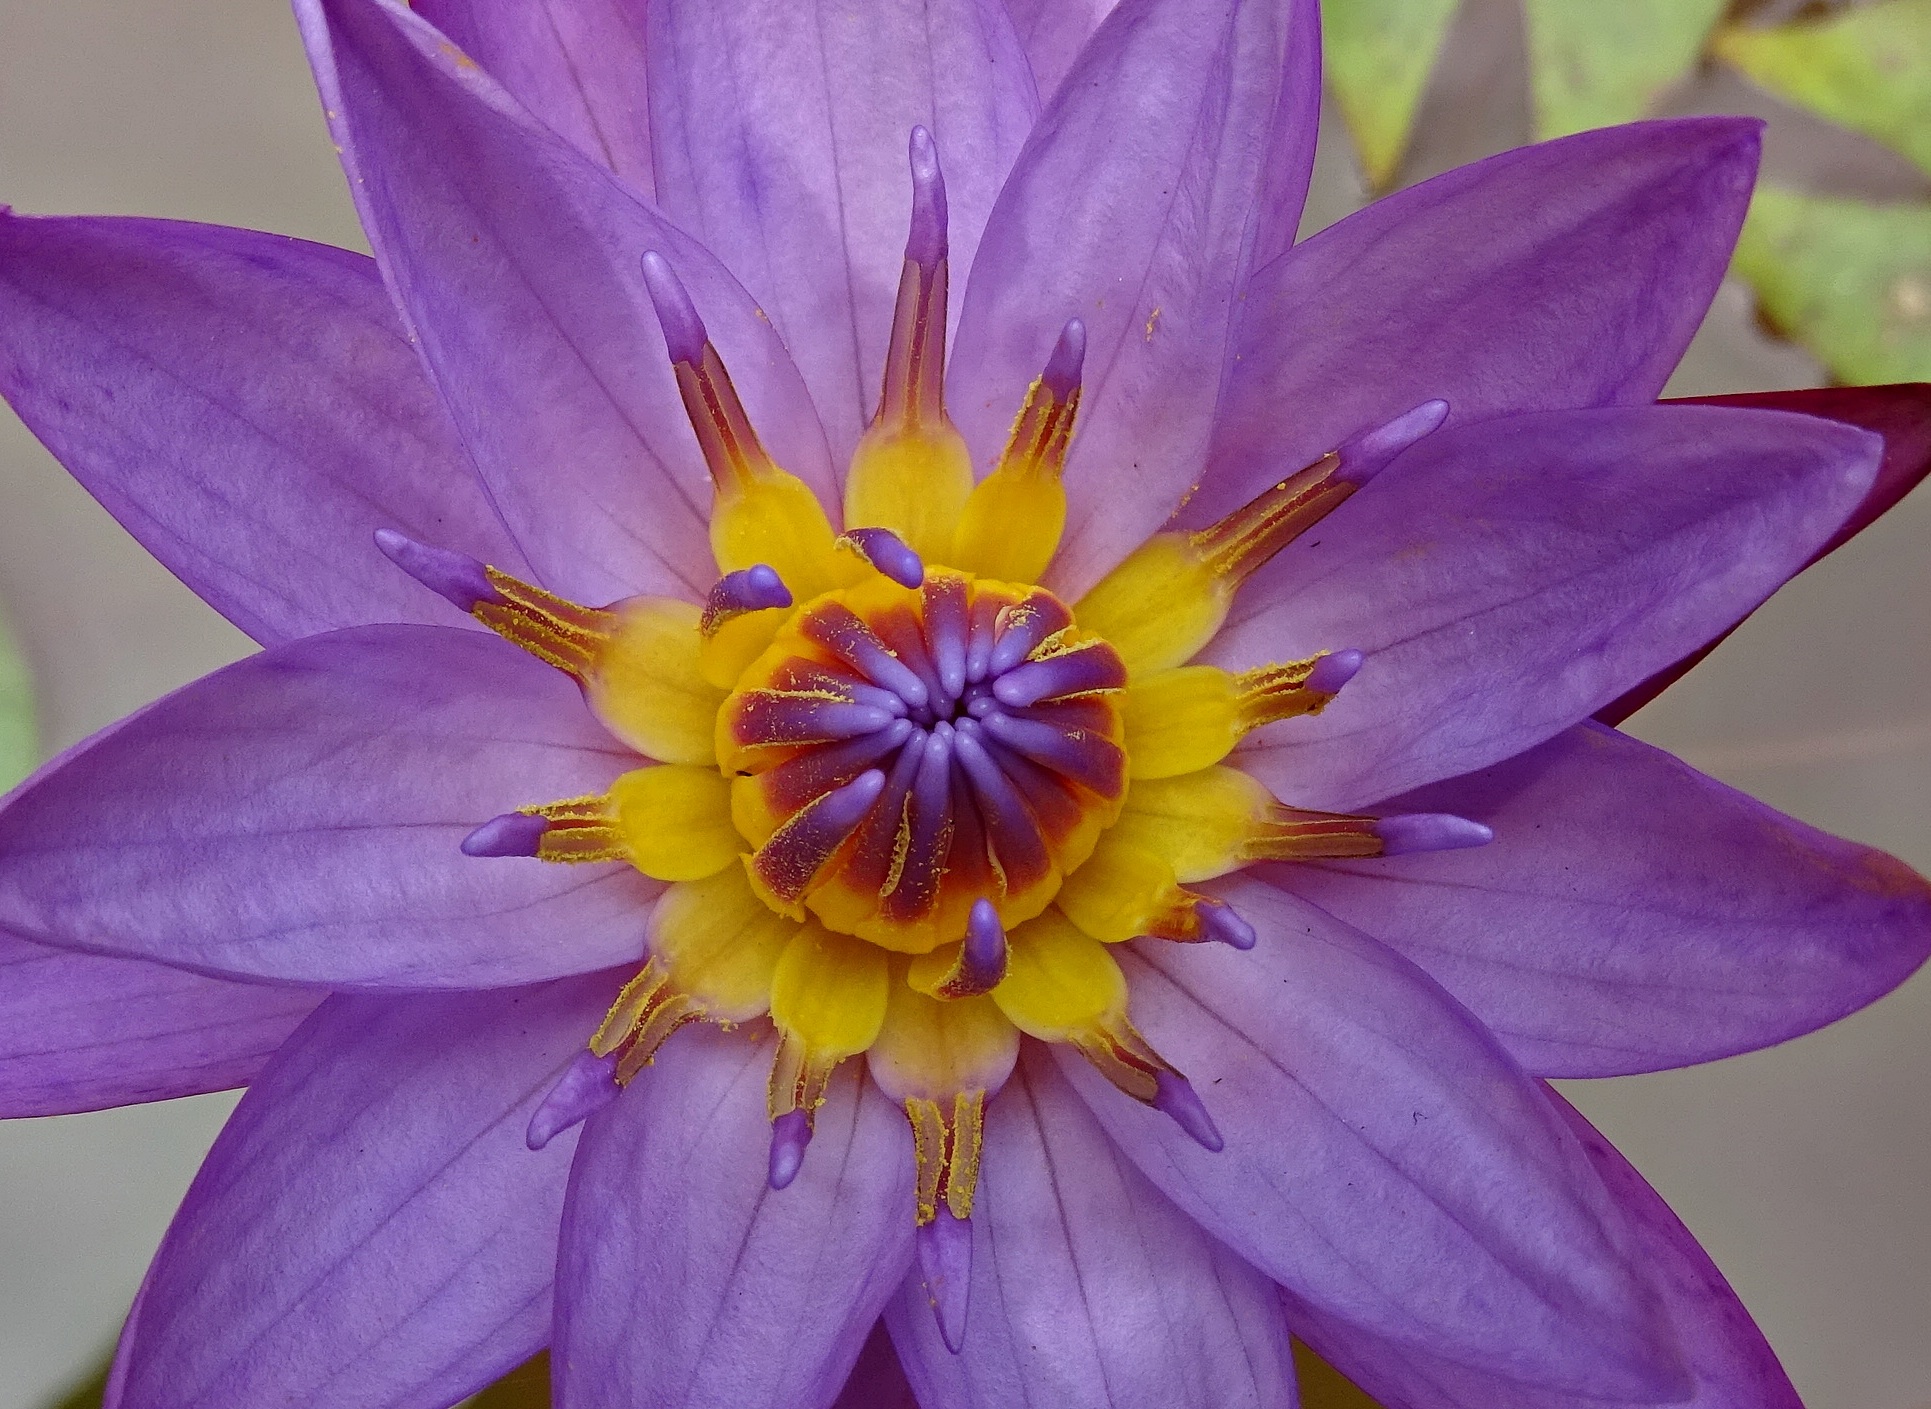
water, nature, blossom, plant, flower, petal, bloom, tropical, botany, aquatic, dharwad, flora, botanical, nymphaeaceae, india, lily, oriental, waterlily, macro photography, karnataka, flowering plant, blue water lily, nymphaea tina, day blooming, viviparous, neelkamal, nil sapla, nymphaea nouchali, nymphaea stellata, nymphaea cyanea, nymphaea edgeworthii, land plant